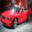
Label: automobile